Aflatun Amashov

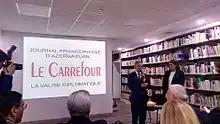
At the promotion of "Le Carrefour" newspaper held at the French Institute in Azerbaijan, 5 April 2017

He is the author of many books and a number of textbooks in the field of journalism. He is a member of the Board of the World Press Councils and the Association of European Press Councils. He was appointed the member of the Supervisory Board of the State Fund for Support of Mass Media Development under the President of the Republic of Azerbaijan by the Decree of the President of the Republic of Azerbaijan dated 22 May 2009.